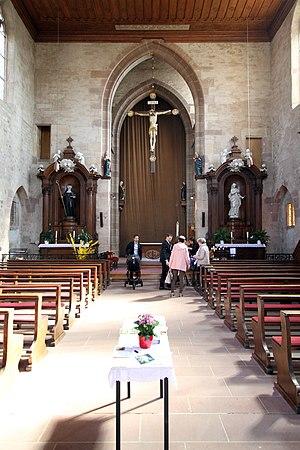
Église Sainte-Walburge de Walbourg‎‎, décoration d'intérieurs